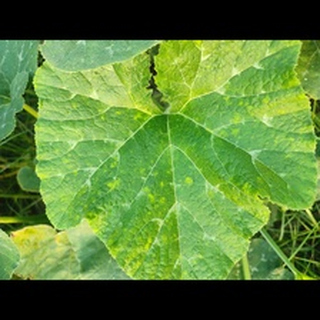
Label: pumpkin_bacterial_leaf_spot